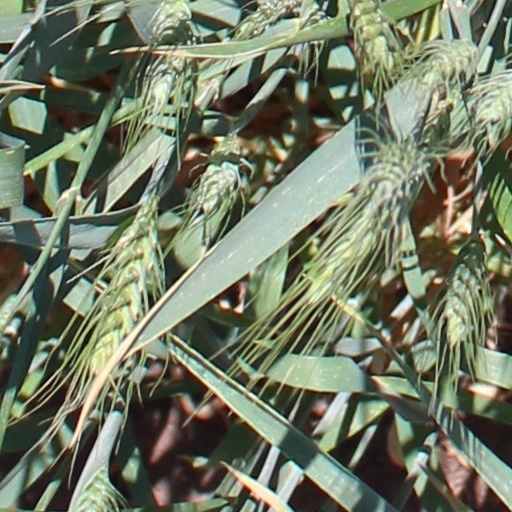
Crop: wheat